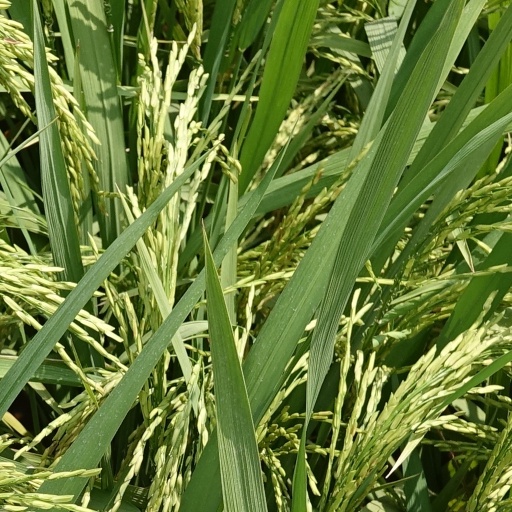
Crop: rice